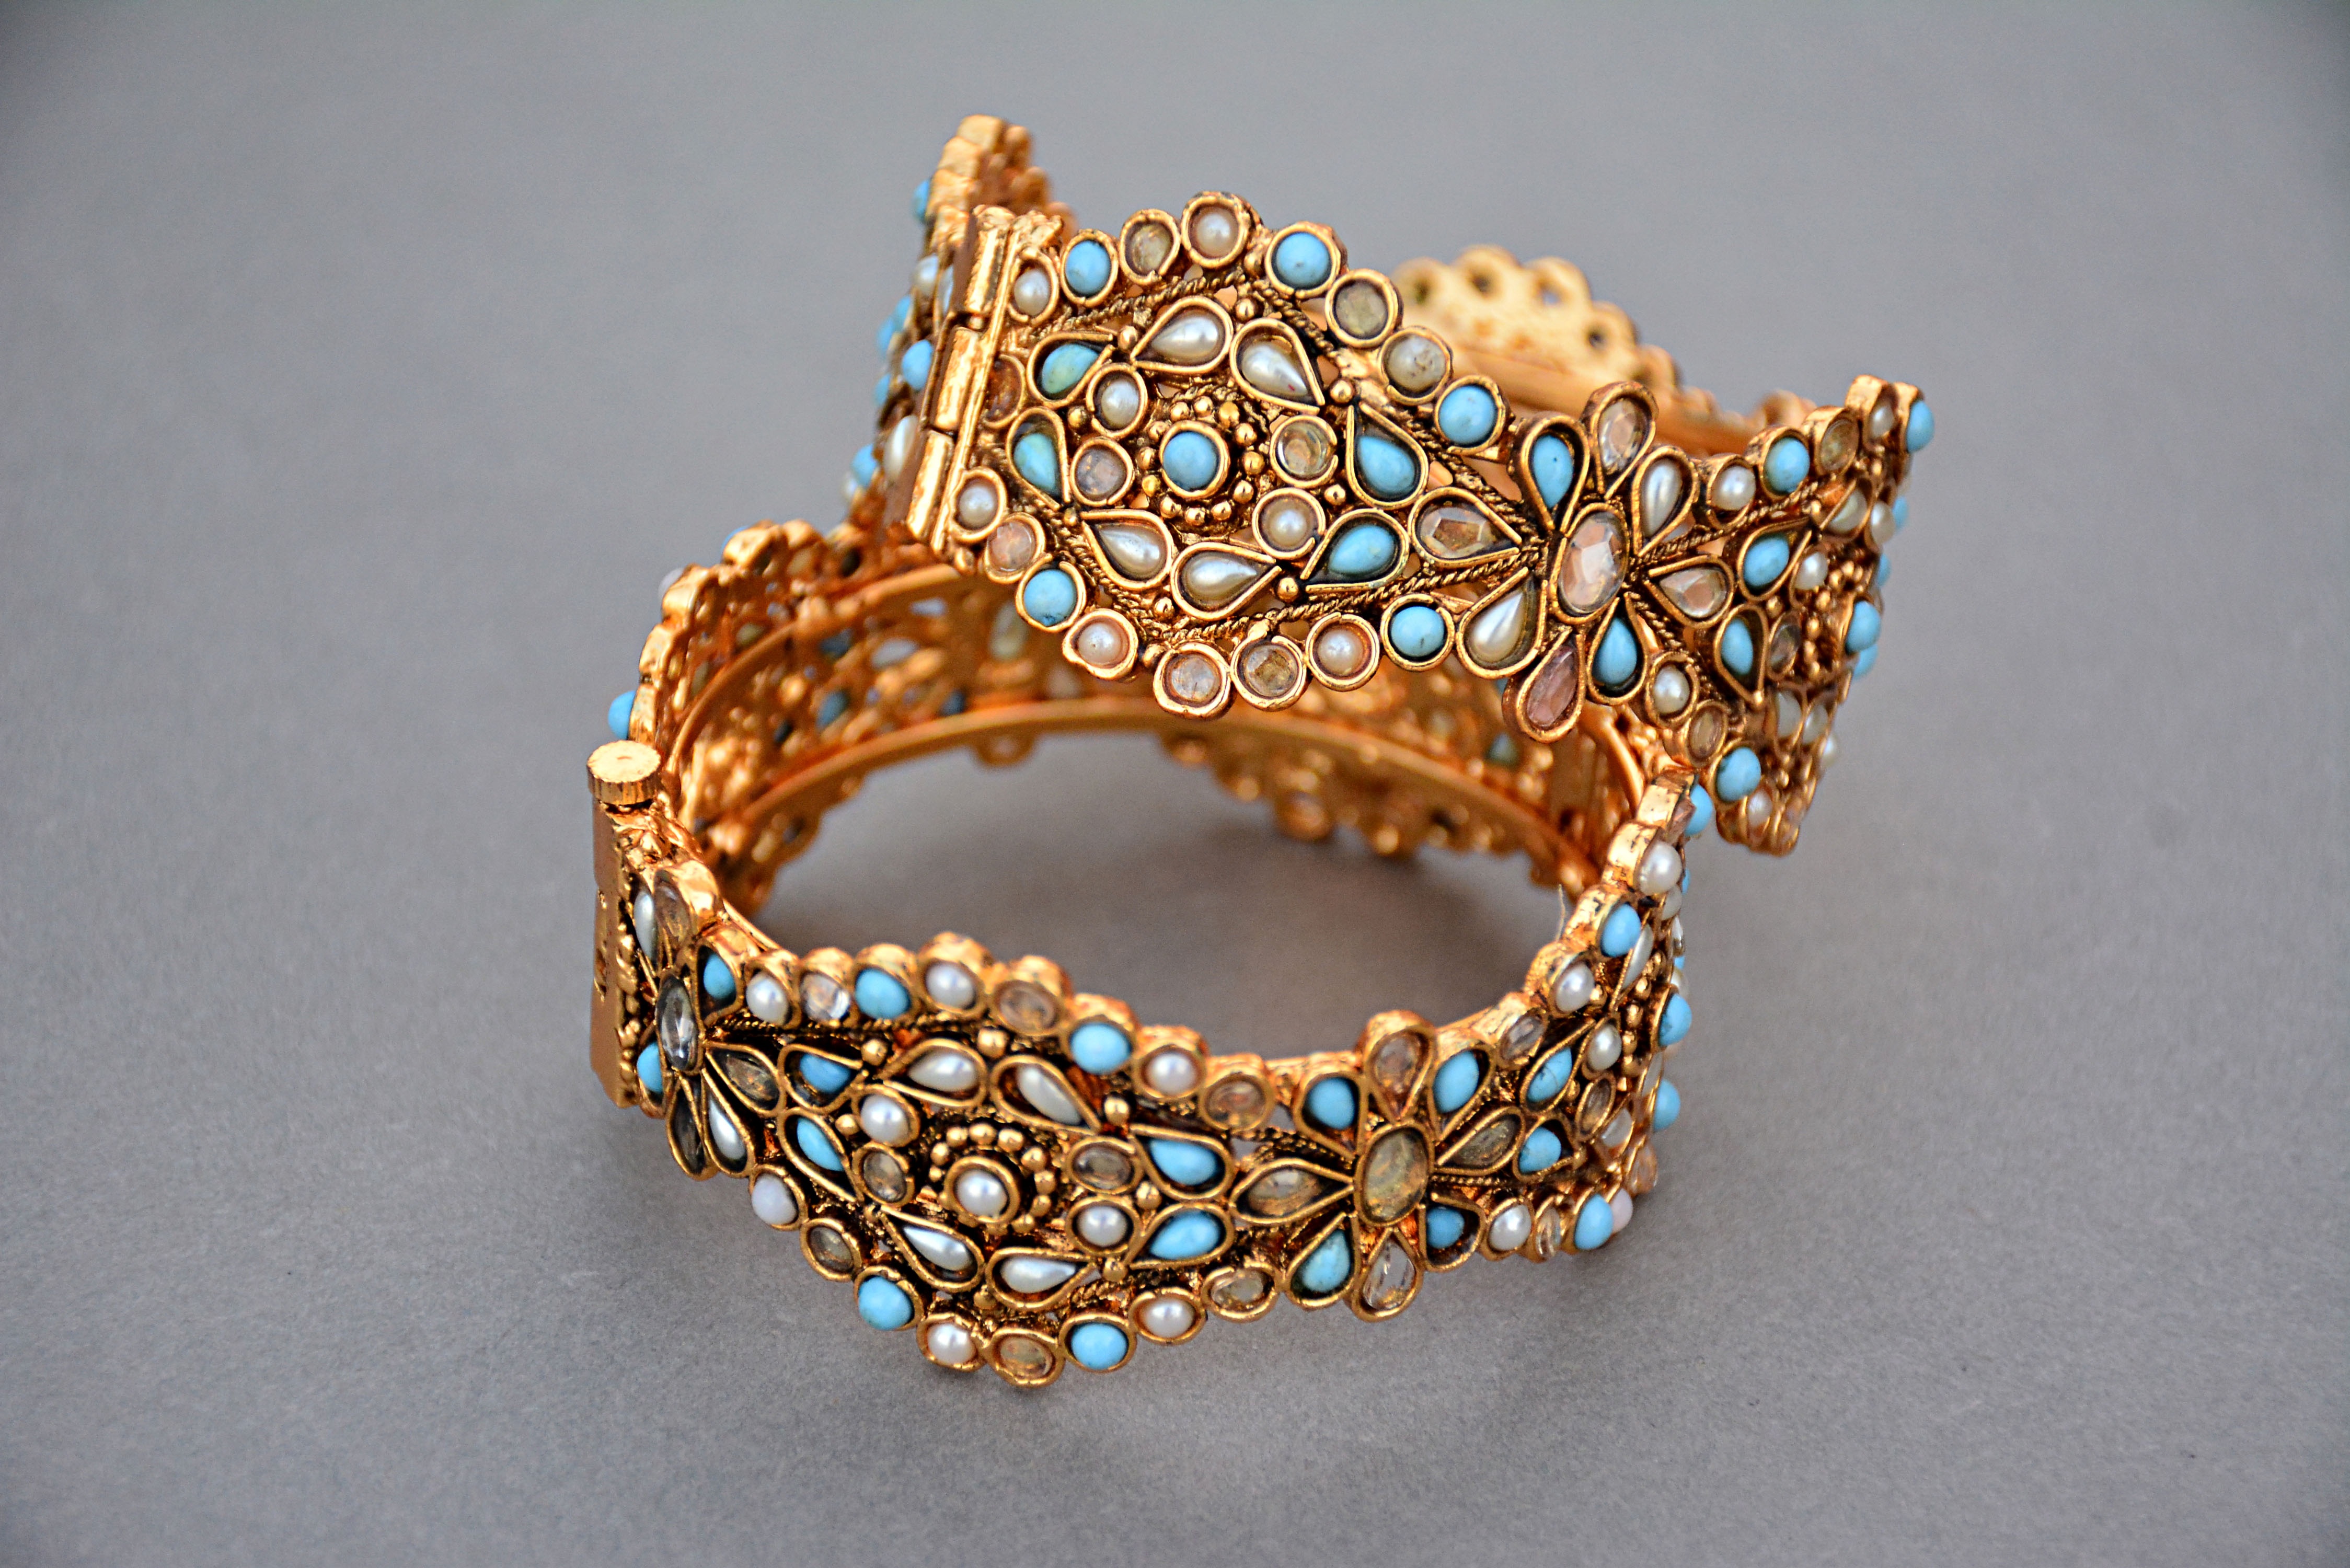
golden, jewelry, bangle, bracelet, jewellery, gold, expensive, diamond, jewelry woman, fashion accessory